Spirit DataCine

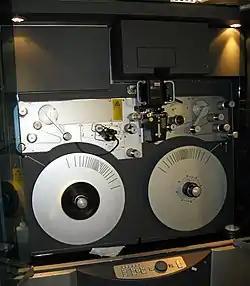
Spirit Datacine 2K – 4K – HD with the doors open

Same as the SDC 2K Spirit DataCine but with the optional 4k (4096) data scanning license, It can output 4k DPX files at 8 frames per second, SAN speed permitting. With the optional scaler the 4k CCD output could be used as an oversampled 2K output. The unit can also output 16 bit data.